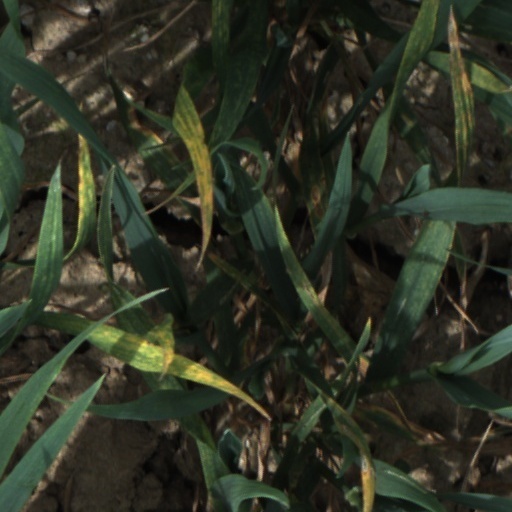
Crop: wheat